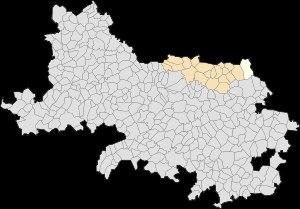
Quiéry-la-Motte est une commune française située dans le département du Pas-de-Calais en région Hauts-de-France.